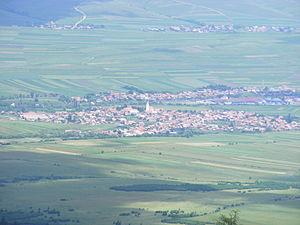
Sântimbru est une commune du județ de Harghita, en Roumanie.